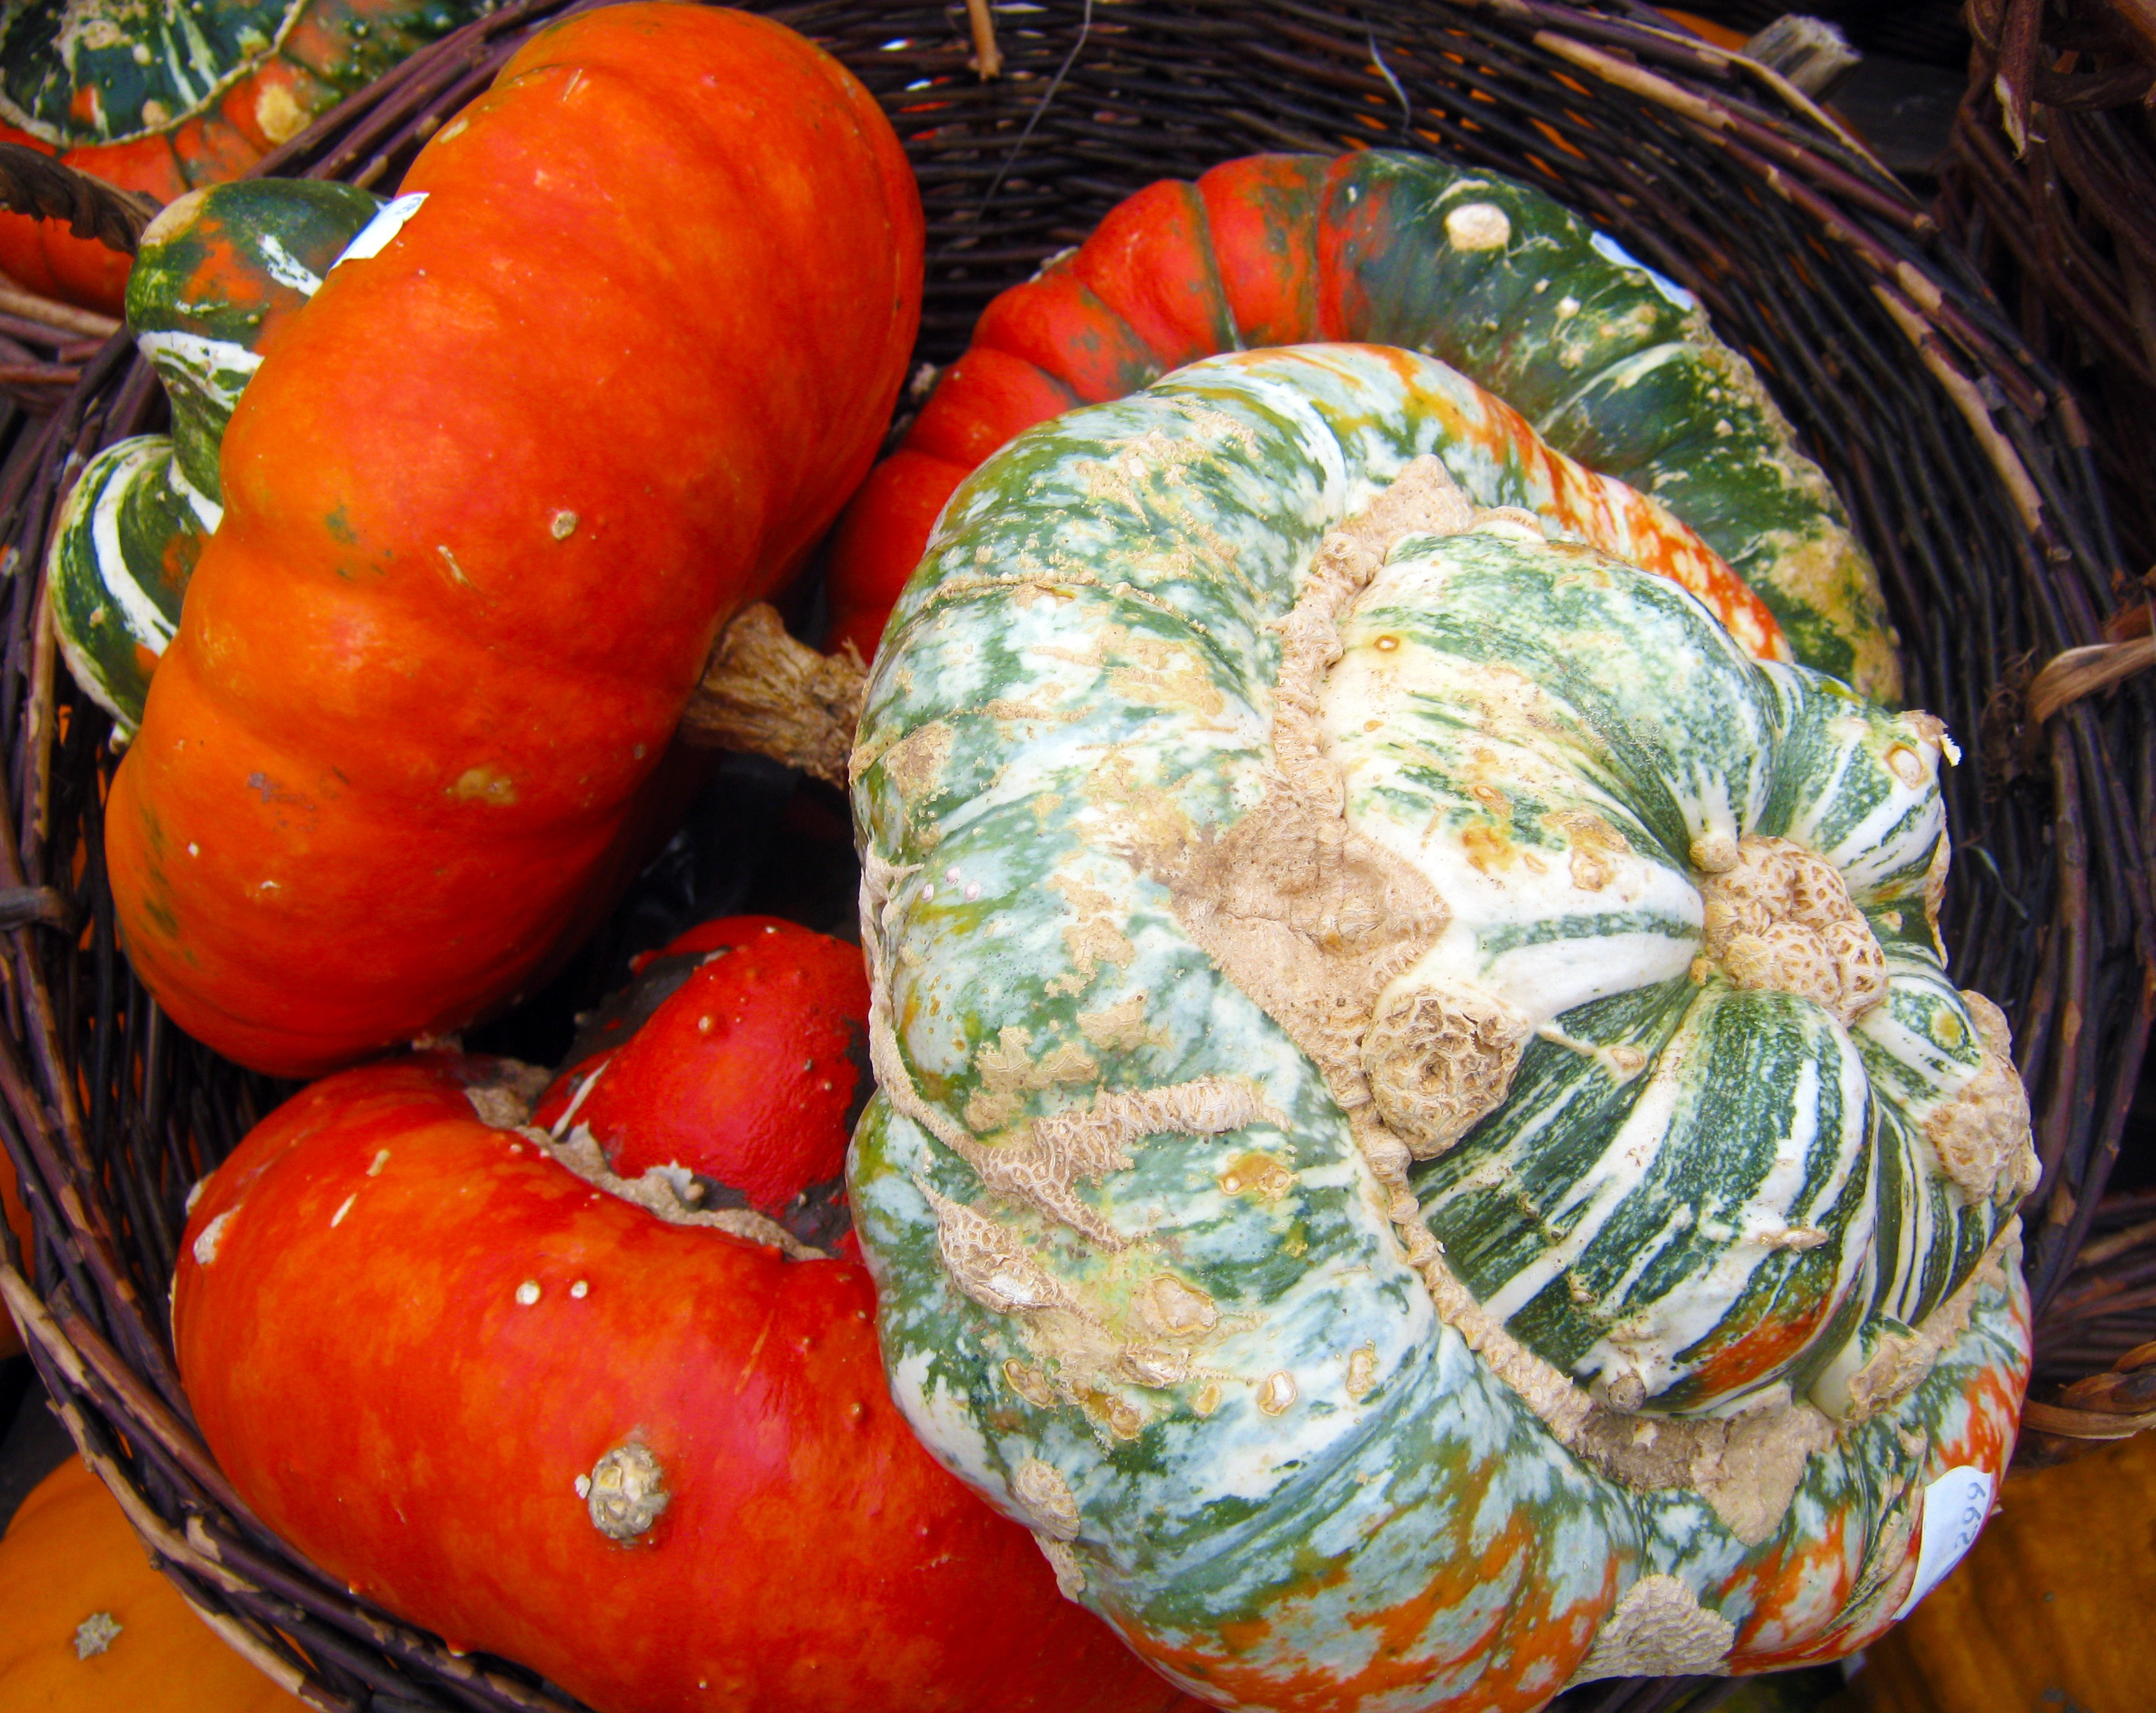
plant, fruit, flower, decoration, food, produce, vegetable, autumn, pumpkin, colorful, gourd, carving, cucurbita, decorative squashes, flowering plant, winter squash, land plant